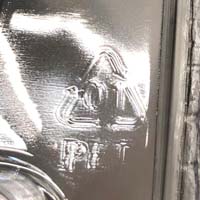
Plastic recycling code class: 1_polyethylene_PET